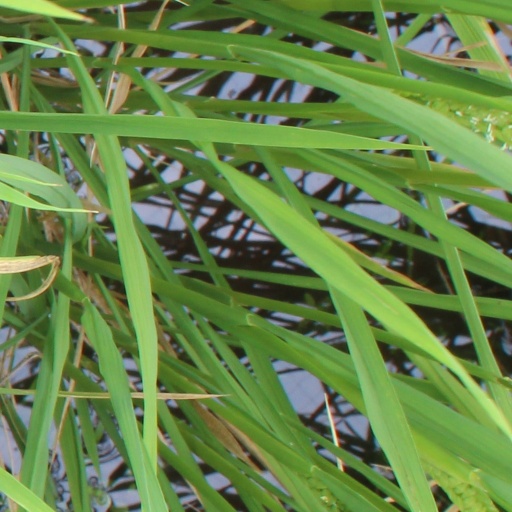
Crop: rice